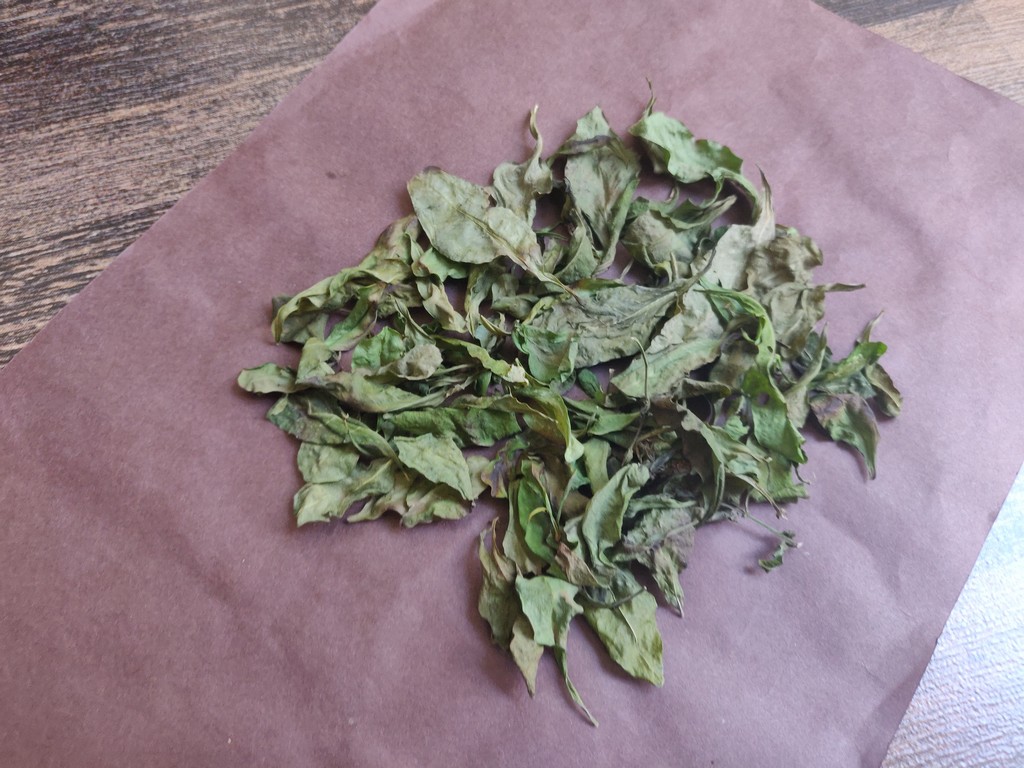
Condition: Dried
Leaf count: multiple
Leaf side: unknown